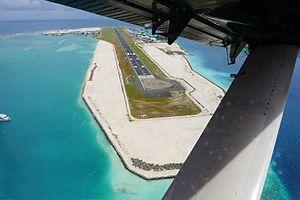
Ceci est une liste des îles des Maldives. Ces îles sont au nombre d'environ 1 190 au total. Elles sont listées par subdivision administrative / atoll. Le terme atoll renvoie tout autant à une division administrative qu'à une entité géographique, et ceux-ci ne coïncident pas systématiquement. Ces îles peuvent être par ailleurs classées de la façon suivante :
Kaafu est une subdivision des Maldives composée de la totalité de l'atoll Gaafaru, de l'atoll Malé Nord, de l'atoll Malé Sud et de l'île isolée de Kaashidhoo. Ses 9 886 habitants se répartissent sur 9 des 107 îles qui composent la subdivision. En tout l'on y trouve 44 villages touristiques. Sa capitale est Thulusdhoo.